United States presidential nominating convention

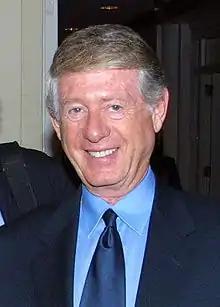
News anchor Ted Koppel (pictured in 2002), who midway through the 1996 Republican National Convention told viewers that he was going home because it has become "more of an infomercial than a news event."

With the rise of the direct primary, and in particular with states moving earlier and earlier in the primary calendar since the 1988 election, the nominee has often secured a commanding majority of delegates far in advance of the convention. As such, any actual business conducted at the major parties' conventions (such as the roll call of delegates) have largely become a formality, and the main focus is on promoting and celebrating the nominee and the party platform to a wider audience. It also has been described as a televised roast session for the opposing party's nominee. For instance, speeches by noted and popular party figures are scheduled for the coveted primetime hours, when most people would be watching.